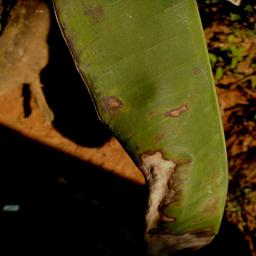
Label: MALBHOG LEAF